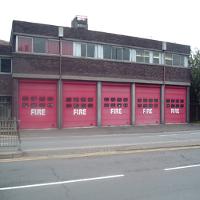
Weather: cloudy or overcast